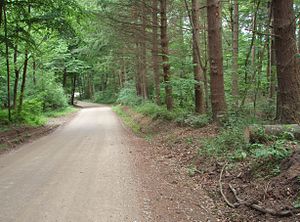
Als / Galleri
Als er en ø beliggende øst for Jylland med et areal på 321 km², 165 km i omkreds. Øens har et indbyggertal på 49.476, hvoraf de 27.841 bor i Sønderborg som er den største by, men som er delt af Alssund, dog med den største del af bebyggelsen på Als-siden.